1872 Swiss federal election

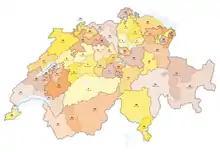
The 48 electoral districts

Federal elections were held in Switzerland on 27 October 1872. The Radical Left remained the largest group in the National Council.